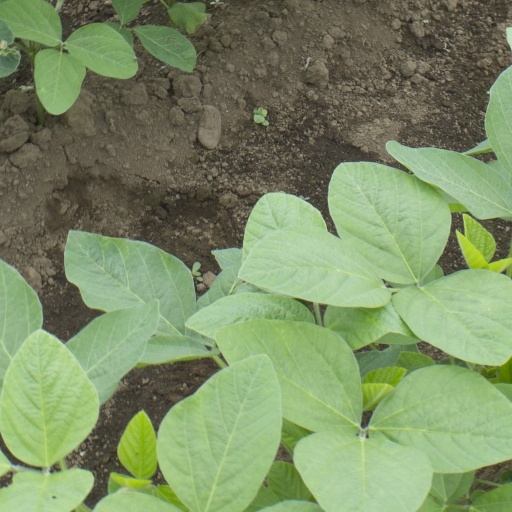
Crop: soybean